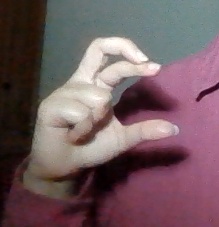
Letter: thal